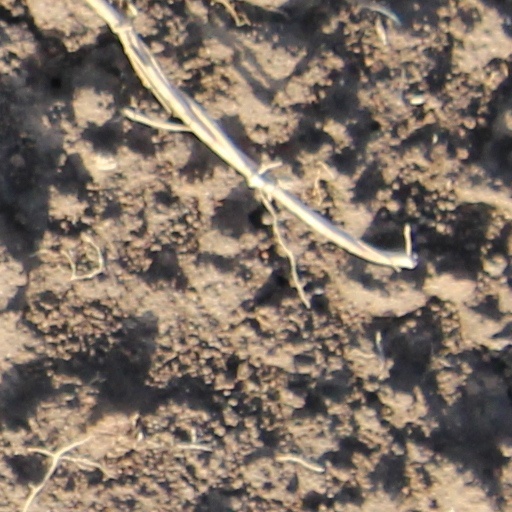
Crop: wheat